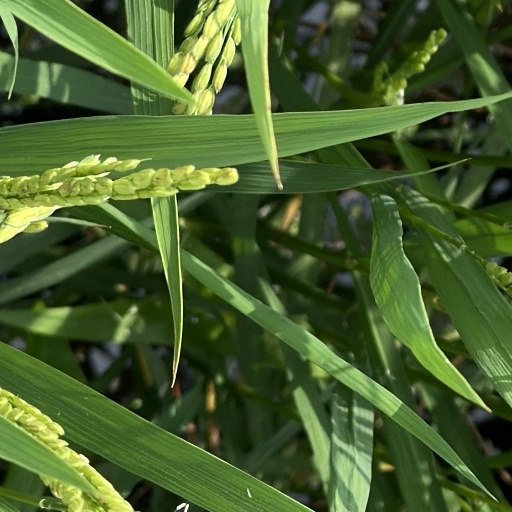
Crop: rice